Learie Constantine

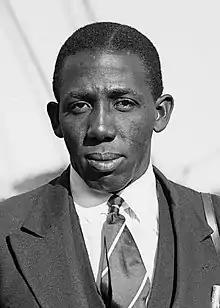
Constantine in November 1930

During his time in Nelson, Constantine made a deep impression and remained a celebrity there even after leaving the town; his general community involvement was such that a regional historian described him as a "local champion". He appreciated the greater freedom he enjoyed in Nelson as compared with Trinidad and Tobago, where racial issues predominated. Although Nelson suffered from the effects of the Depression, Constantine's high earnings were never a source of resentment; of his time in Nelson, he wrote: "If I had not come ... I could not have been the person I am today ... I am a better citizen for the time I have spent in Nelson."